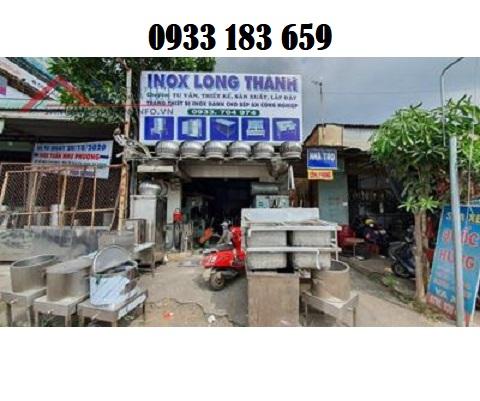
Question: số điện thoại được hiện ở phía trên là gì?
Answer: số điện thoại được hiện ở phía trên là 0933183659